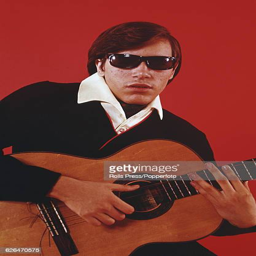
latin pop artist pictured playing an acoustic guitar